Penha de França

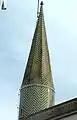
Tiles Tower, Madre de Deus

At the 2021 census there were 2867 vacant dwellings in the parish. Of the vacant dwellings, 1485 are vacant for rental or while being sold; 1382 are vacant for other reasons, some are abandoned, others await demolition, some are waiting resolution of conflict among heirs. As of 2023, some 642 apartments are registered as "Alojamento Local", meaning they have the license to be hired on platforms such as Booking.com or Airbnb.